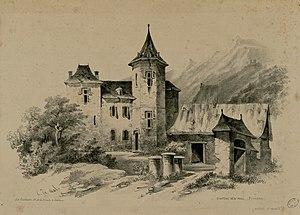
Fait partie d'un recueil de 23 planches lithographiées en camaïeu Ancely, René (1876 - 1966). Possesseur
Saint-Paul est une commune française située dans le département des Hautes-Pyrénées, en région Occitanie.